River Carron, Sutherland

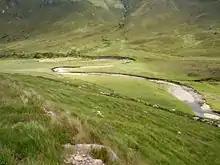
Meanders in Alladale River

It begins as Abhainn a' Ghlinne Mhòir, which joins with the Alladale River (Scottish Gaelic: "Abhainn Alladail") to form the River Carron. Further downstream, tributaries include the Water of Glencalvie and the Black Water.